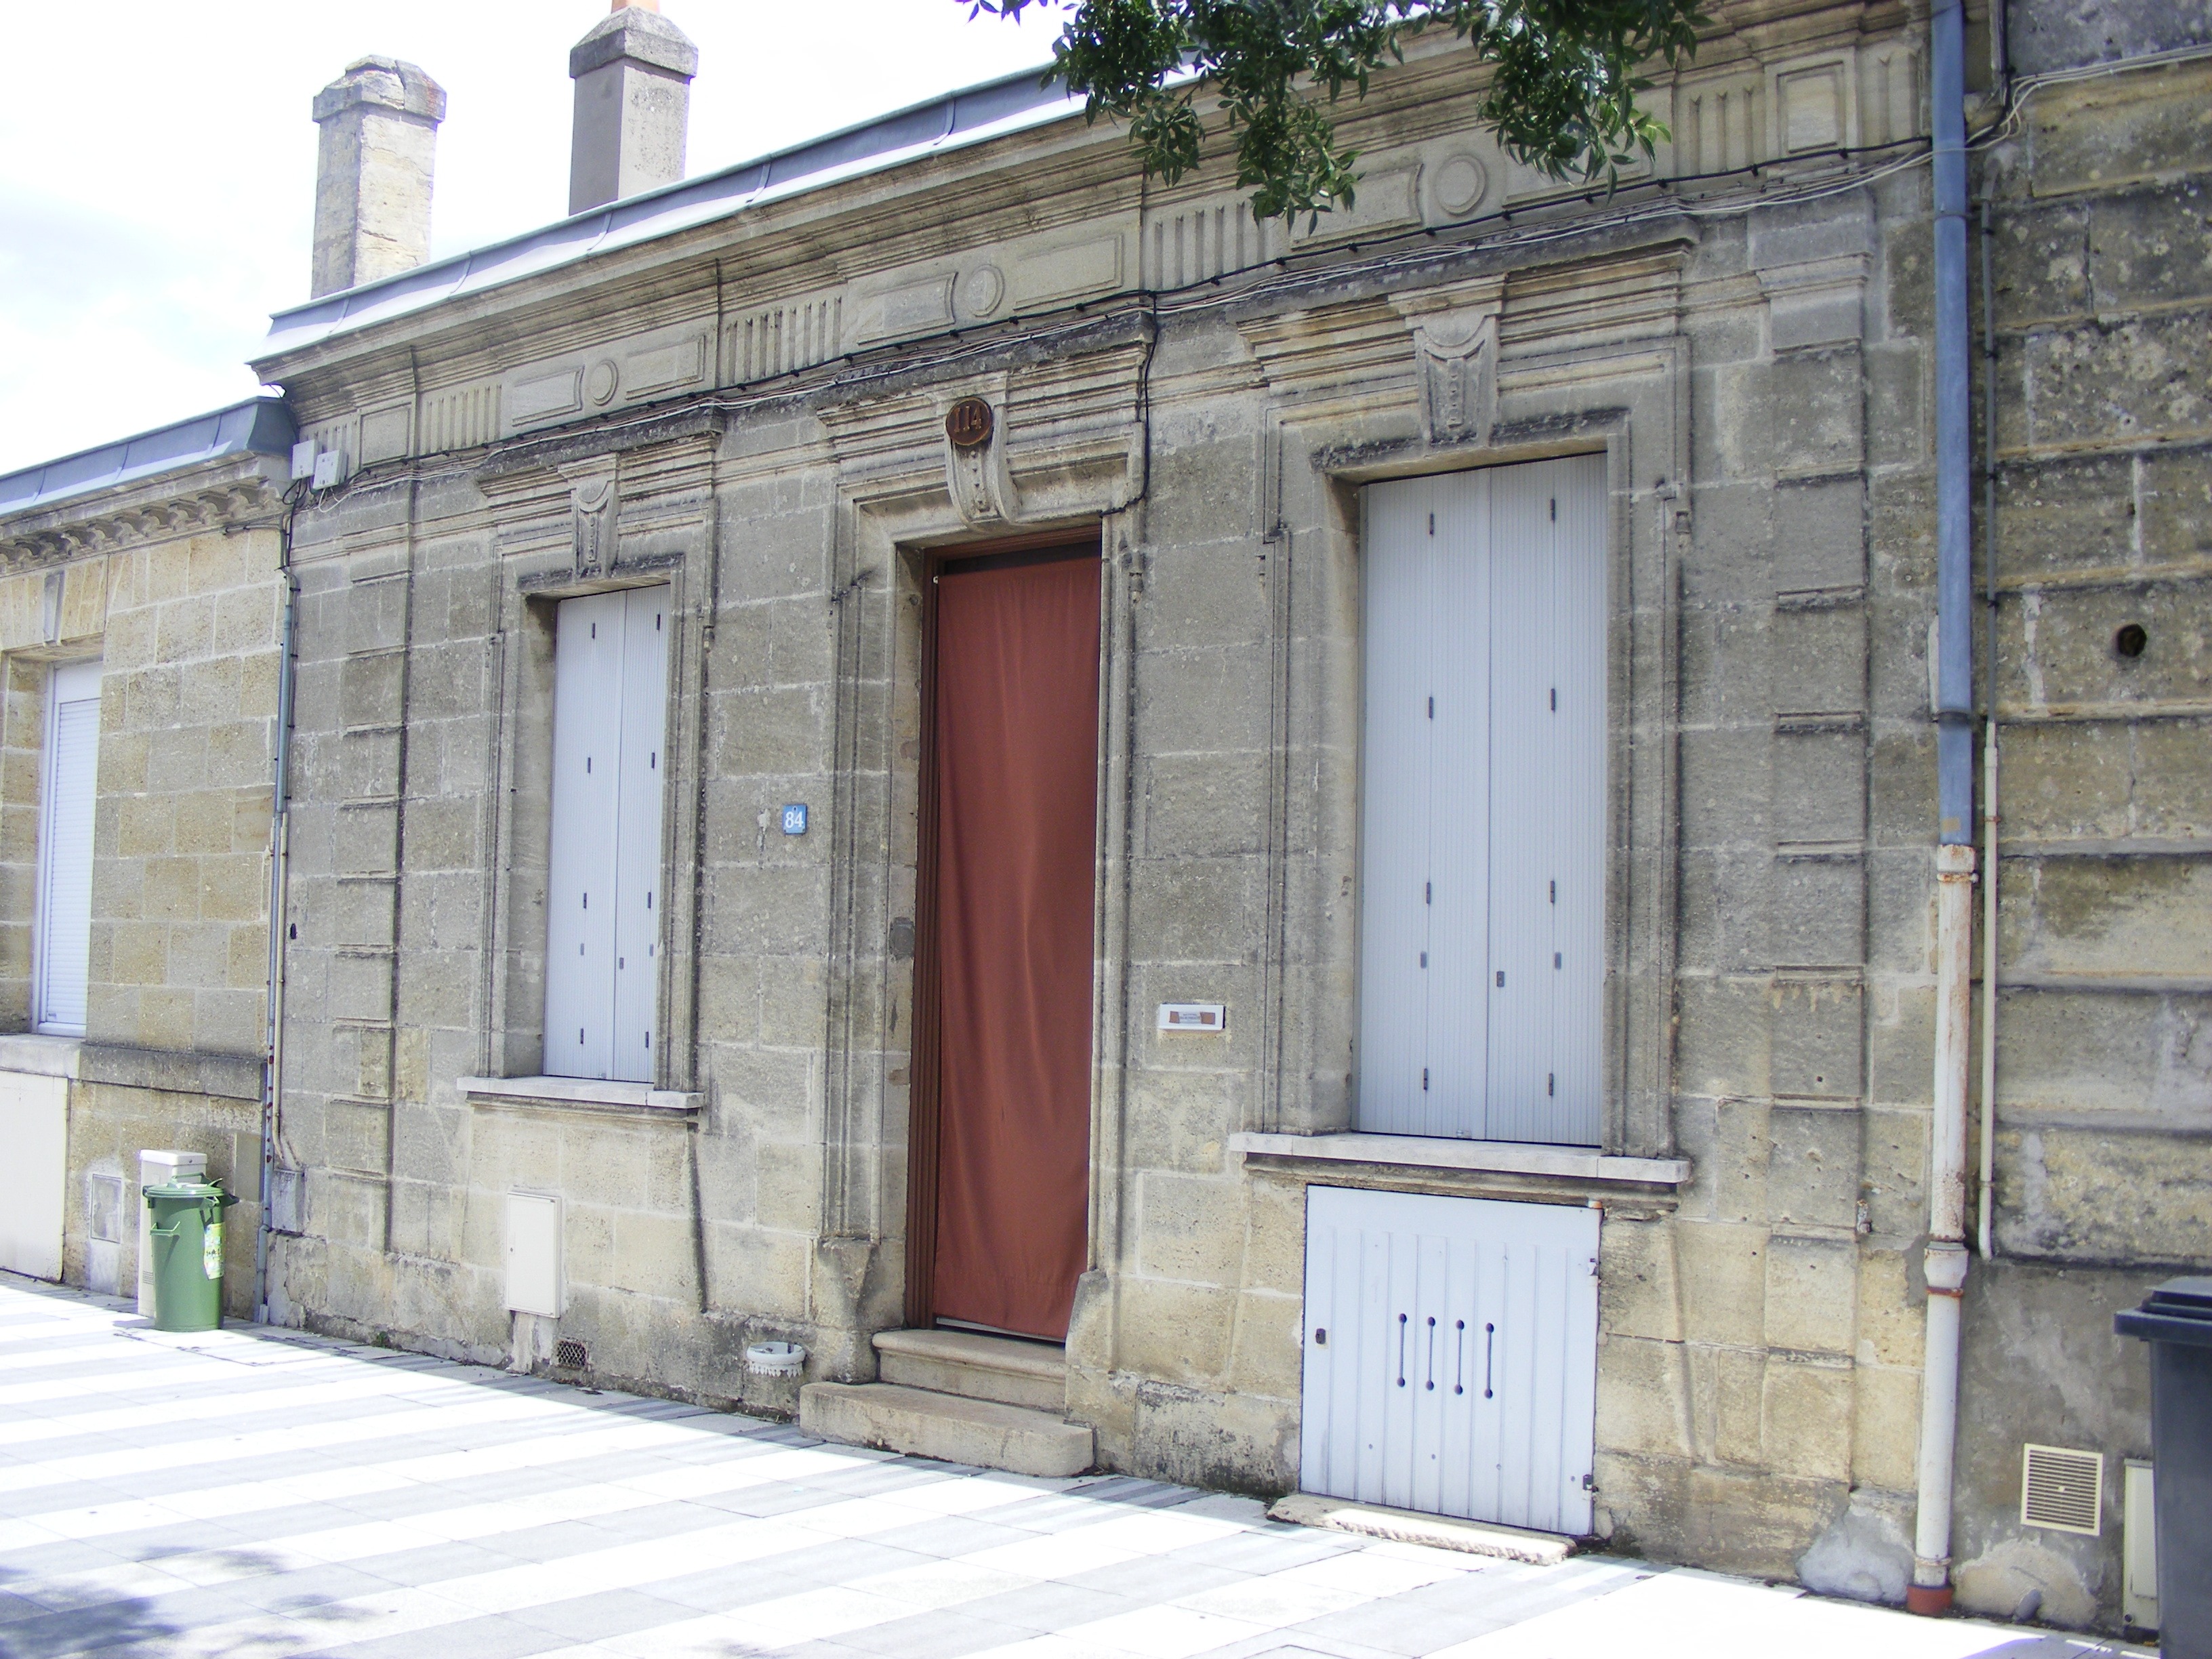
architecture, street, house, town, building, city, home, france, facade, property, bordeaux, synagogue, pierre, estate, echoppe, on one floor